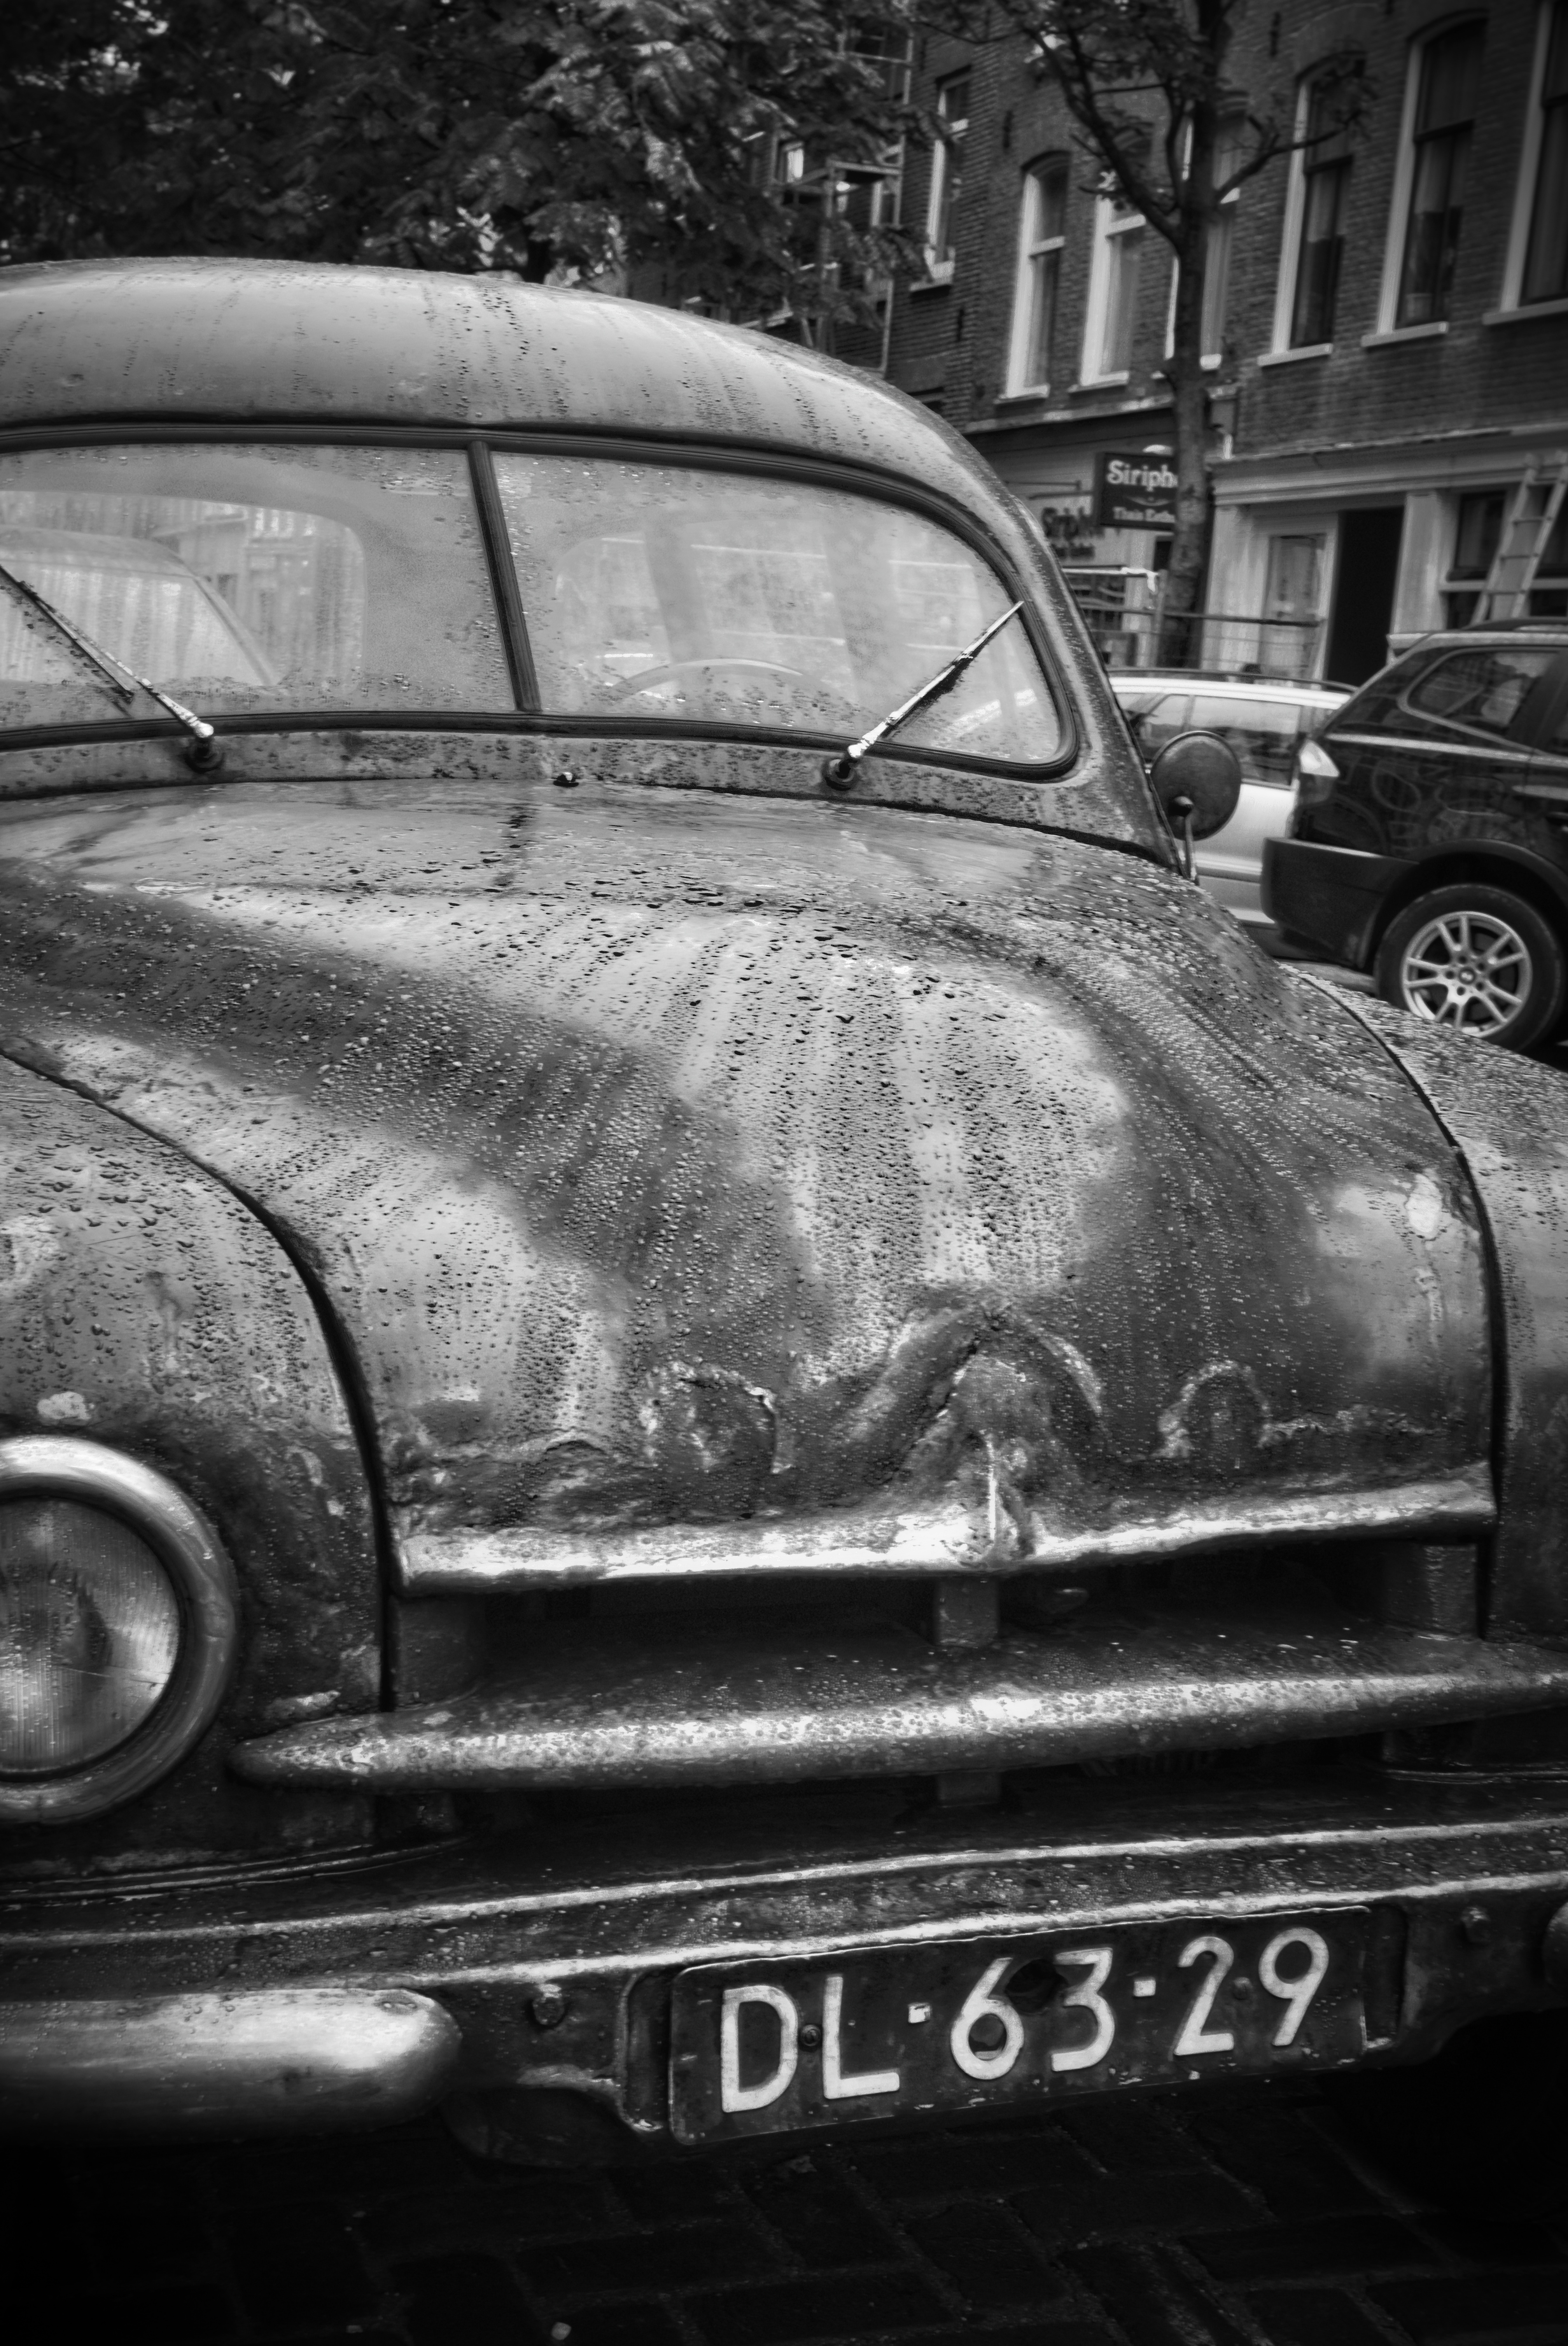
black and white, road, car, wheel, retro, vehicle, auto, monochrome, motor vehicle, vintage car, holland, amsterdam, netherlands, sedan, oldtimer, classic, antique car, land vehicle, monochrome photography, automobile make, automotive exterior, compact car, automotive design, luxury vehicle, mid size car